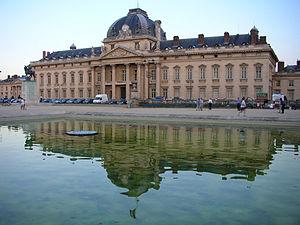
En France, le ministère des Armées est l'administration responsable de la préparation et de la mise en œuvre de la politique de défense. Elle est dirigée par le ministre, membre du gouvernement. Le chef des armées est le président de la République.